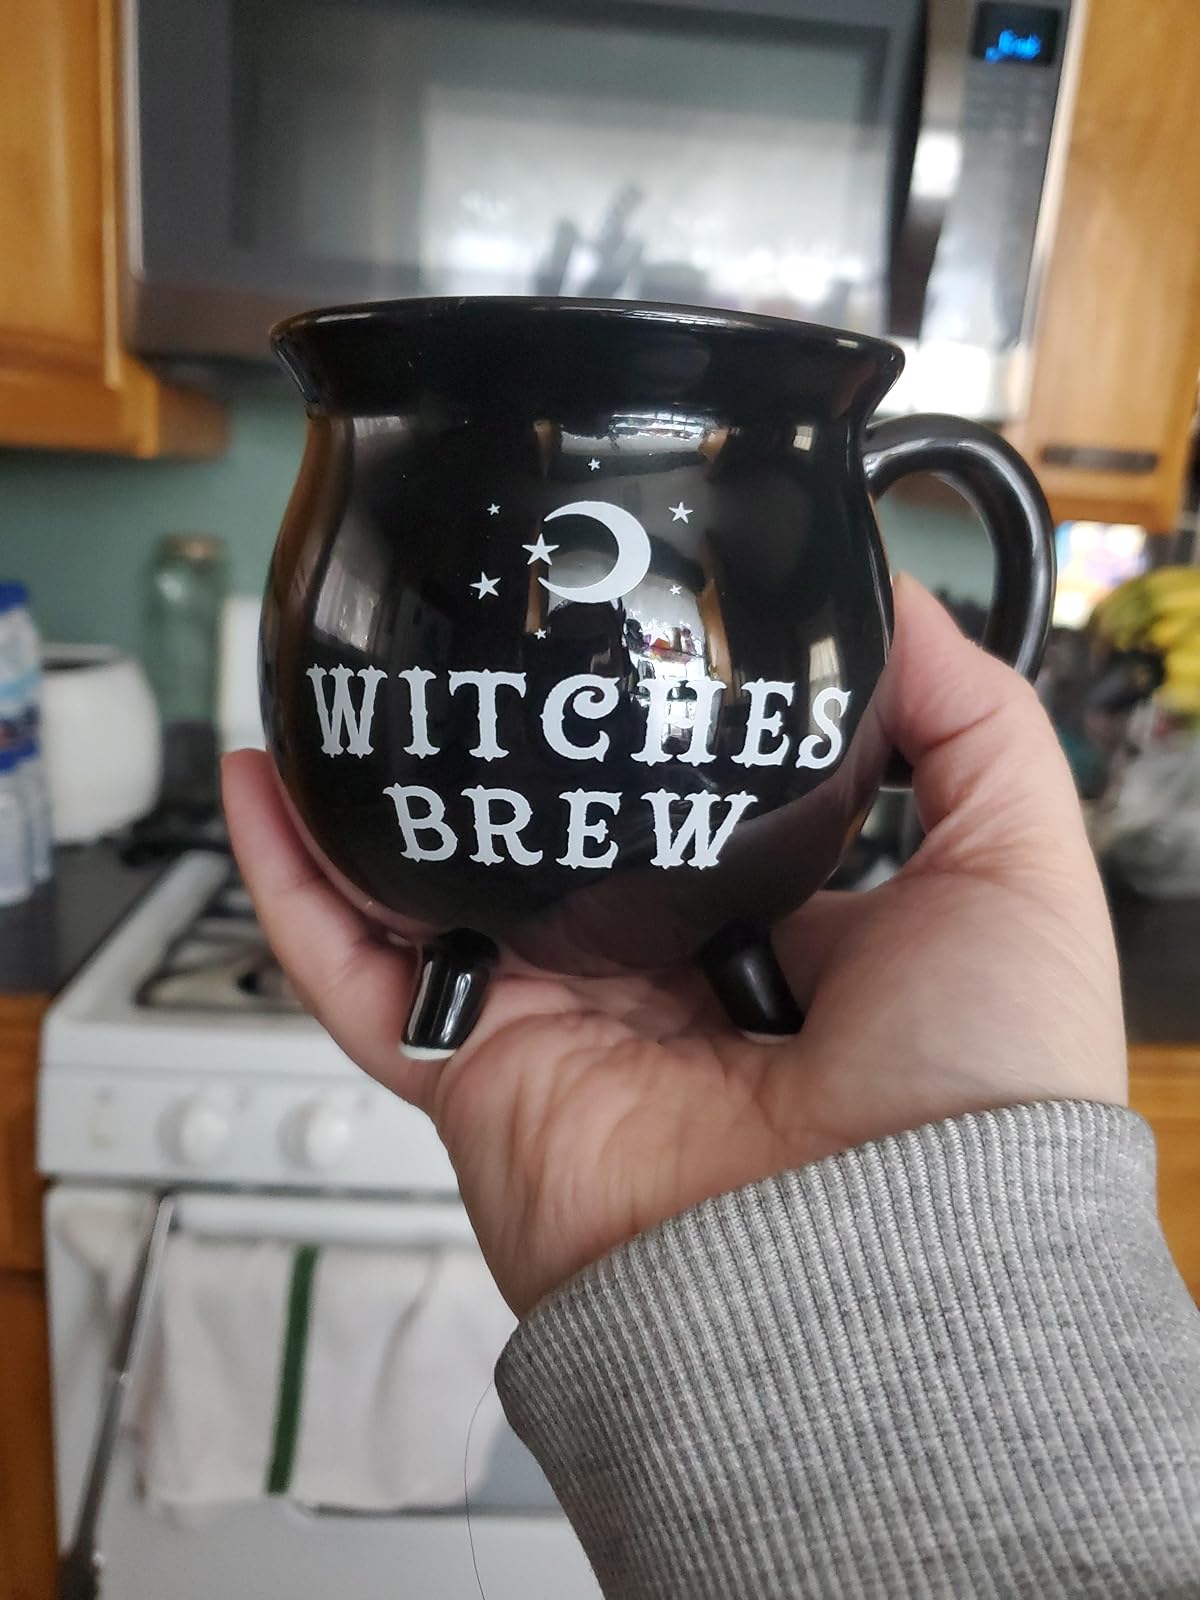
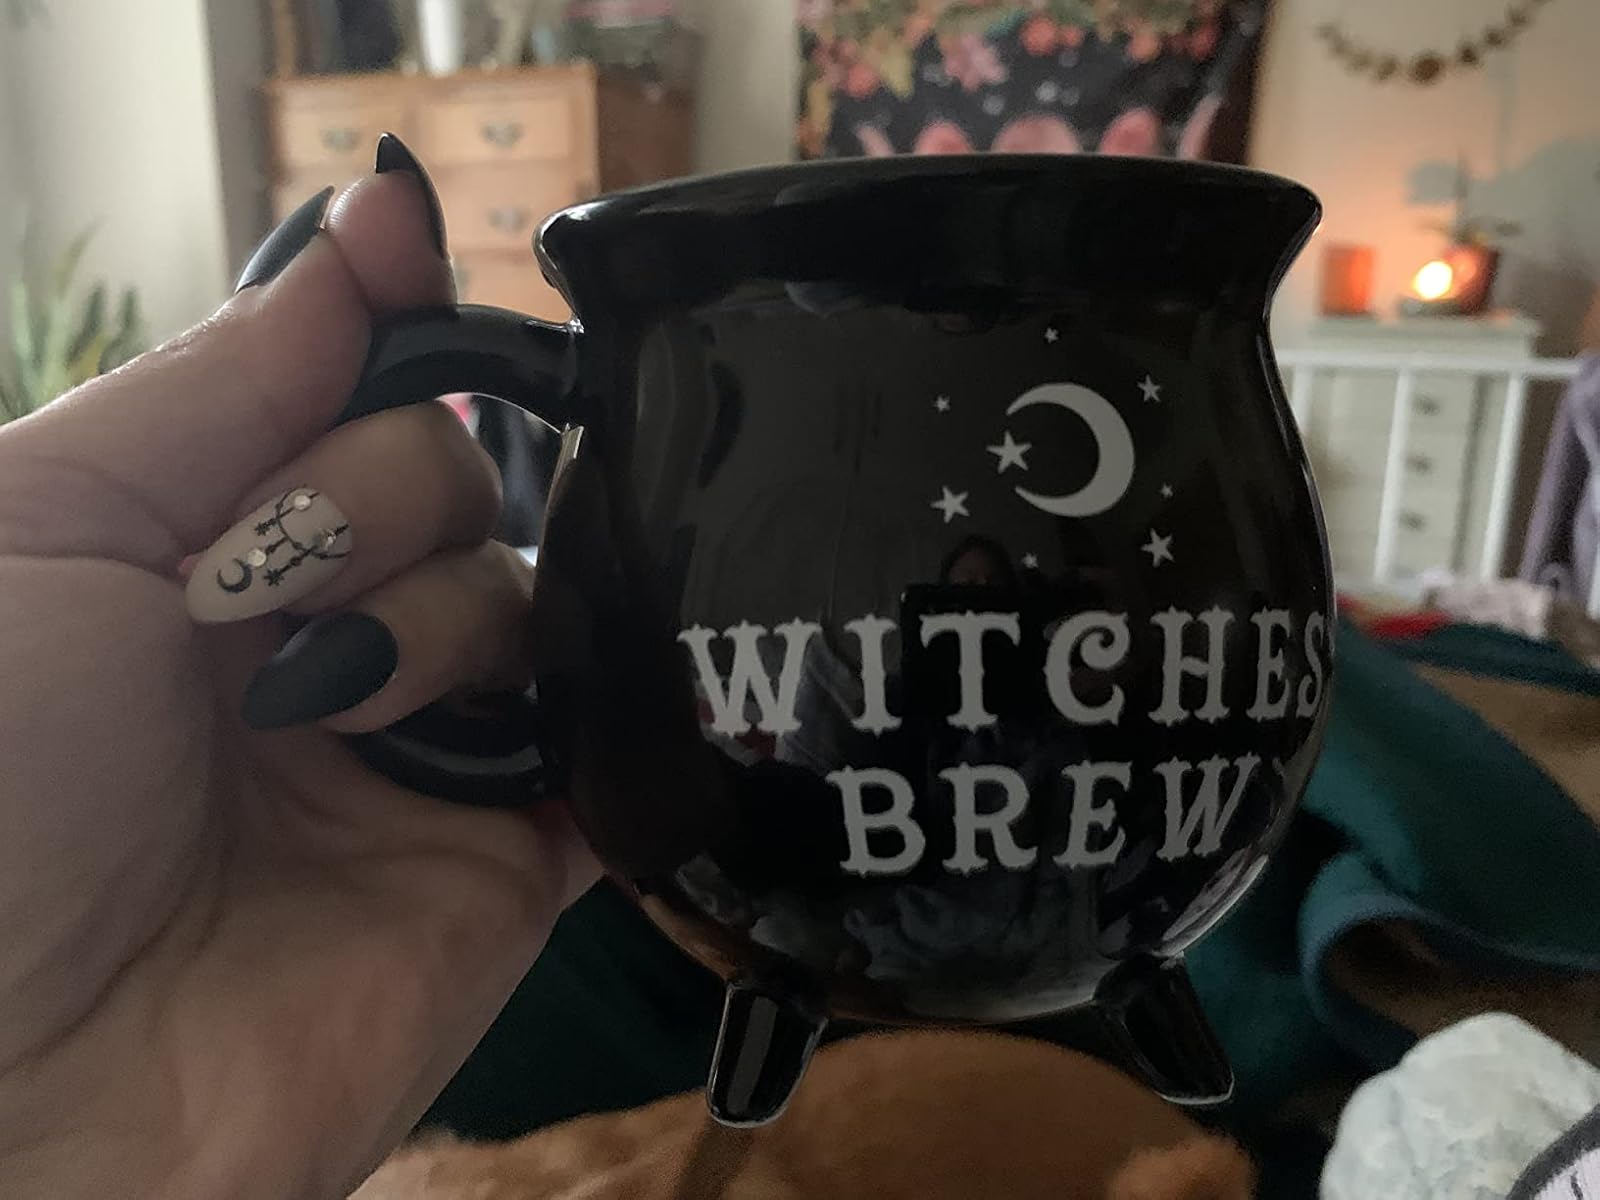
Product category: items_mug
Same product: yes